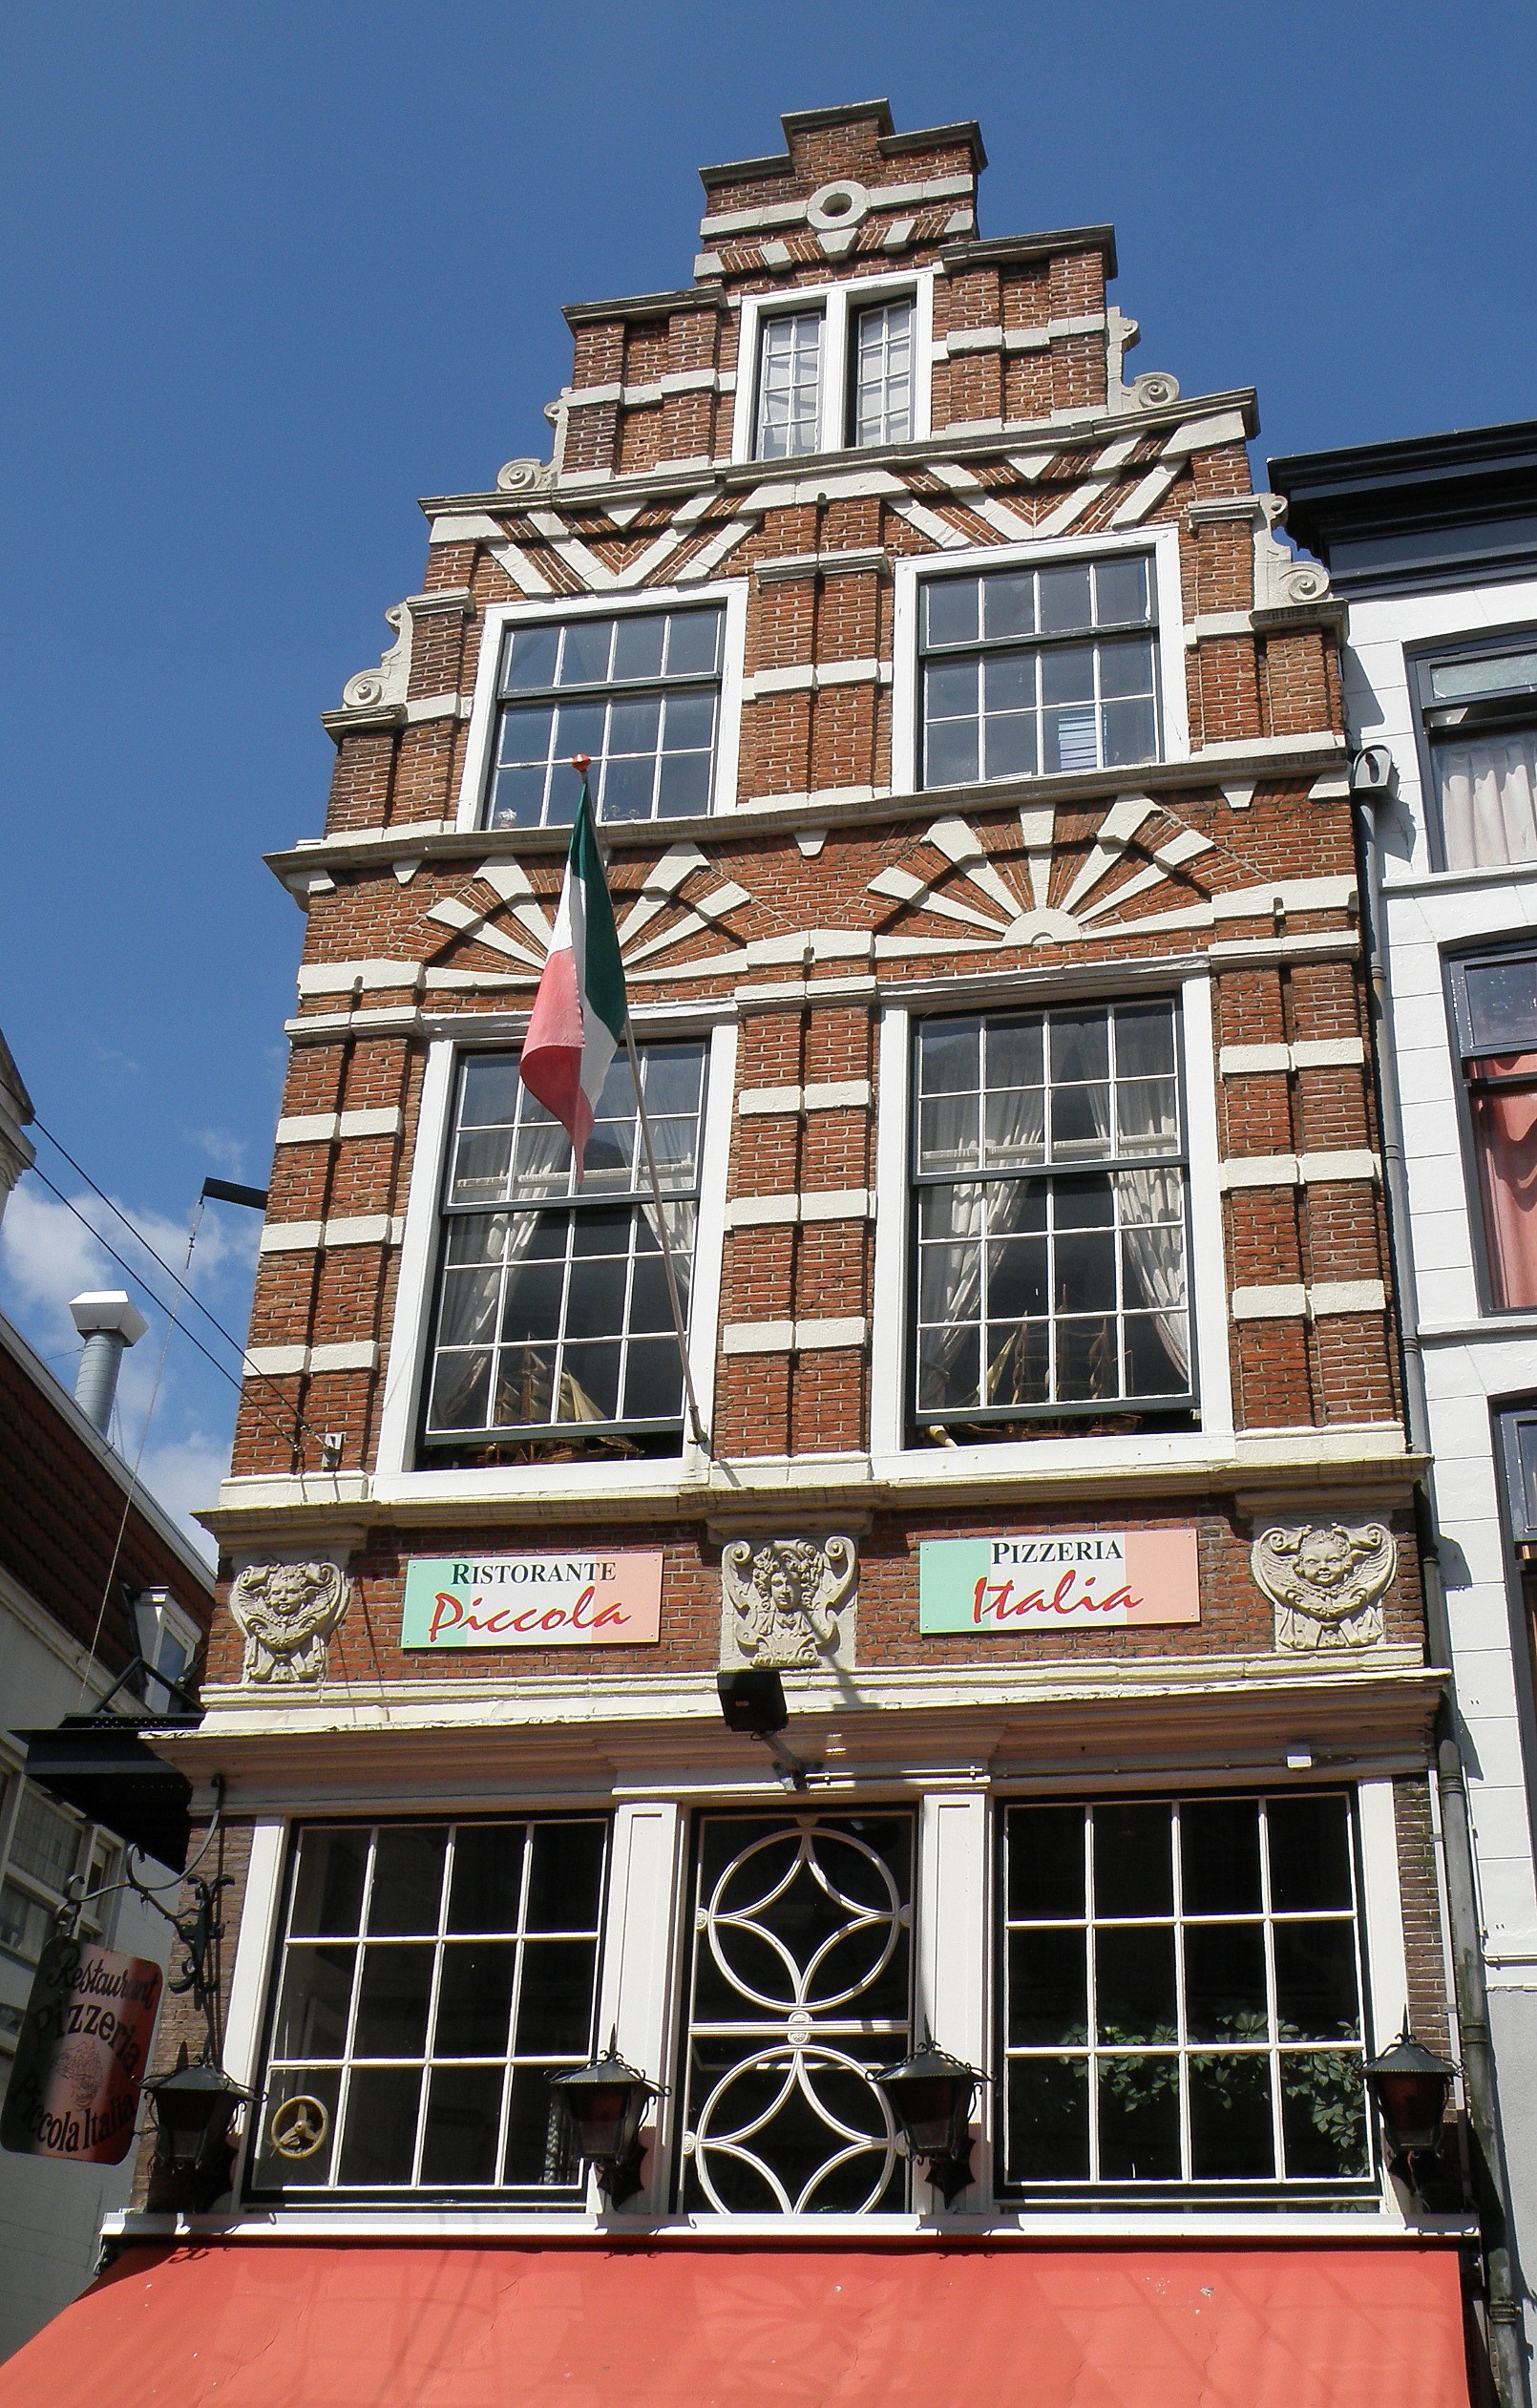
architecture, structure, house, window, building, city, urban, downtown, landmark, facade, apartment, outside, netherlands, colors, windows, unique, cities, dordrecht, condominium, neighbourhood, residential area